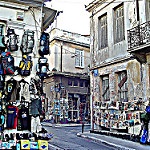
Label: street